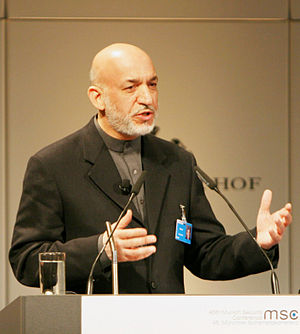
Hamid Karzai
Karzai ved München konferencen om sikkerhedspolitik (2009)
Hamid Karzai er en afghansk politiker, der var Afghanistans præsident fra 2001 til 2014.